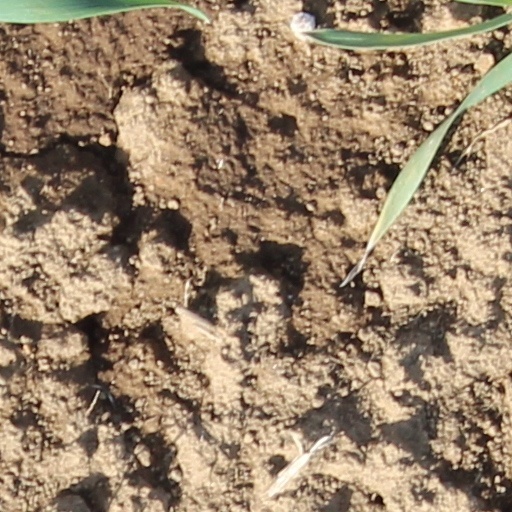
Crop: wheat